Bill Hall (utility player)

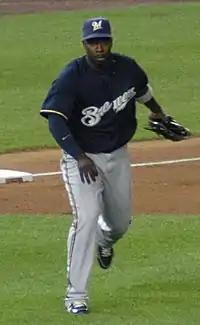
Hall playing for the Milwaukee Brewers in 2008

Hall entered the season as the Brewers' starting third baseman, following the move of Ryan Braun to left field. In May, the Brewers called up left-hander Russell Branyan from Triple-A to platoon at third base with Hall, after Hall struggled to get hits against right-handed pitchers for much of the early part of the season. Still in the lineup, Hall expressed his disappointment on June 3, 2008, by saying that if he was not going consistently to start for the Brewers, he might want to be traded in order to play every day (he had also grown tired of the Brewers changing his field position, which they had done three seasons in a row—usually something teams avoid so that players remain comfortable in their field positions and perform at their highest potential).